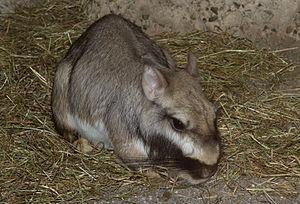
La province de Santiago del Estero est une province de l'Argentine, située dans la région du Gran Chaco, dans le centre-nord du pays. Sa capitale est la ville de Santiago del Estero. En 2010 la population recensée se montait à 896 461 habitants. En 2018 sa population était estimée à 958 000 habitants.
La province de La Rioja est une subdivision de l'Argentine située au nord-ouest du pays. Elle est limitée au nord-ouest par le Chili, à l'ouest par la province de San Juan, au sud par la province de San Luis à l'est par la province de Córdoba et au nord par la province de Catamarca.
Catamarca est une province du nord-ouest de l'Argentine. Elle est entourée des provinces de Salta au nord, Tucumán et Santiago del Estero à l'est, Córdoba au sud-est, et La Rioja au sud. À l'ouest, elle est contiguë au Chili.